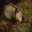
Label: possum